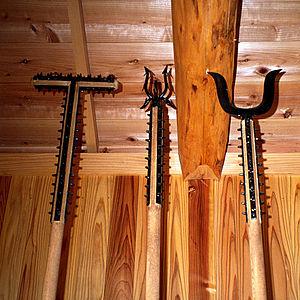
Les torimono sandōgu, connus comme les trois armes d'arrestation, sont un trio d'armes d'hast de l'ère Edo pour maintenir l'ordre.